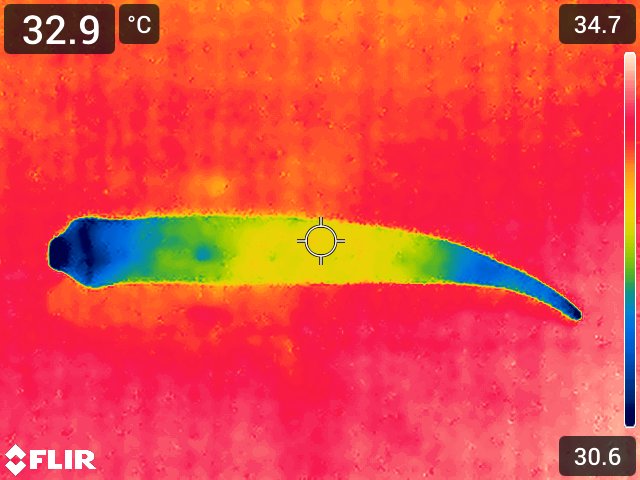
Maturity: over_matured